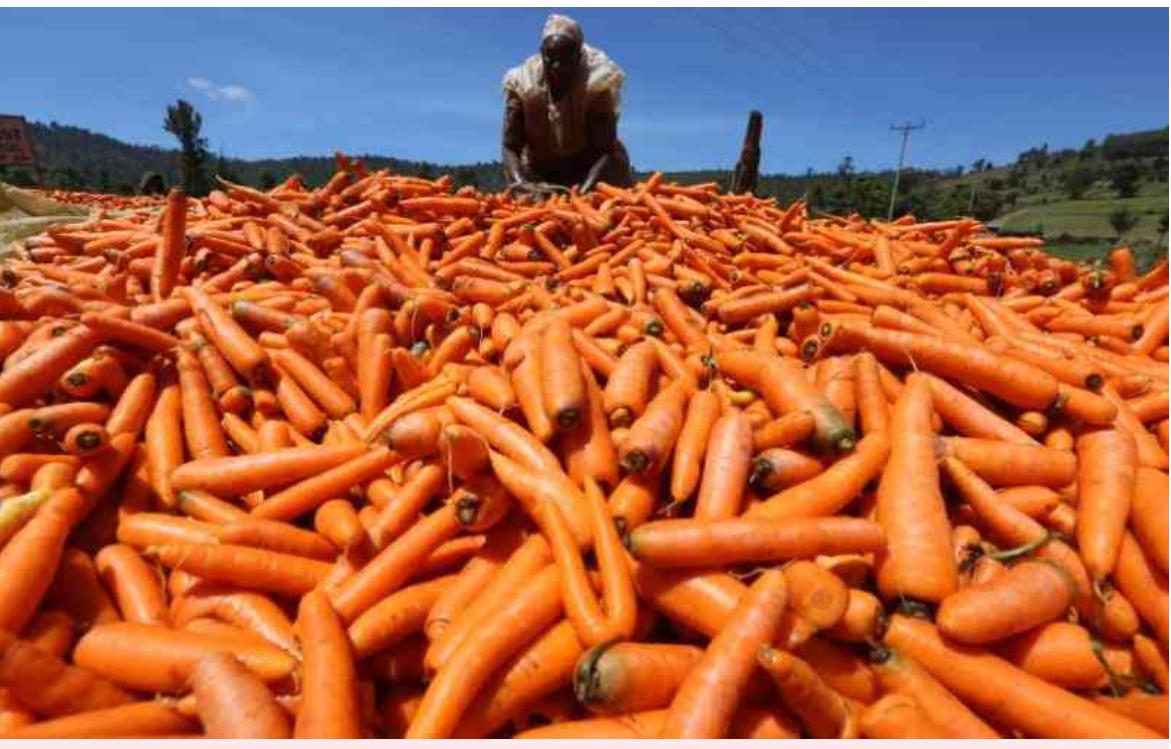
Mkulima ndani ya shamba katikati ya mazao ya karoti, yaliyovunwa kwa wingi na  kukusanywa kwa uangalifu, tayari kwa ajili ya kusafirishwa sokoni, ili kuongeza kipato, kukuza thamani ya mazao na kuimarisha uchumi wa zao hilo bora la biashara.